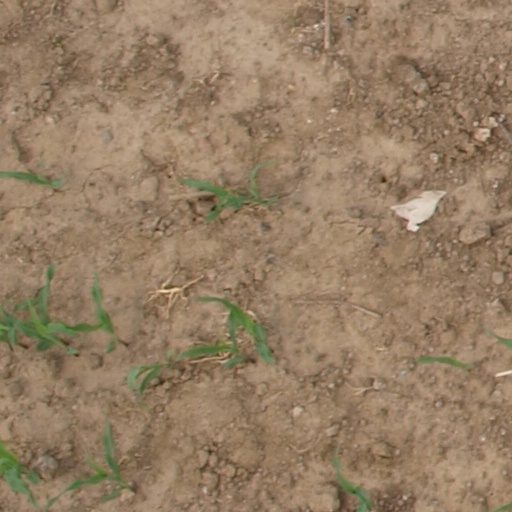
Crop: maize; corn